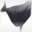
Label: whale